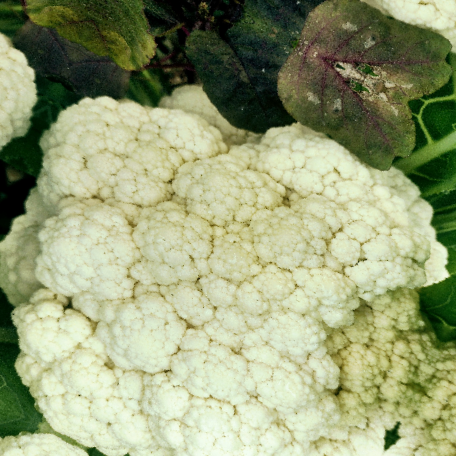
Label: Disease Free